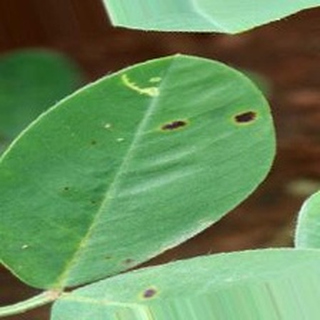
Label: groundnut_early_leaf_spot